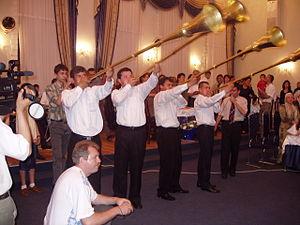
Mariage ouzbek (Personal work, Atilin)
La famille des cuivres regroupe des instruments à vent où le son est produit par vibration des lèvres dans une embouchure.
L'Ouzbékistan, en forme longue la république d'Ouzbékistan, en ouzbek Oʻzbekiston, Ўзбекистон et Oʻzbekiston Respublikasi, Ўзбекистон Республикаси, et en russe Узбекистан et Республика Узбекистан, est un pays d'Asie centrale de plus de 31 millions d'habitants, ancienne république soviétique, État indépendant depuis le 31 août 1991, entouré par le Kazakhstan à l'ouest- nord-ouest et au nord, le Kirghizistan à l'est, le Tadjikistan au sud-est, l'Afghanistan au sud-sud-est et le Turkménistan au sud-ouest. Sa capitale est Tachkent, métropole de 2,7 millions d'habitants.
Le karnay, karnaï, kernei ou qayroq est un instrument de musique à vent traditionnel ouzbek de la famille des cuivres. On le retrouve aussi au Kirghizistan, au Tadjikistan et au Turkestan chinois.